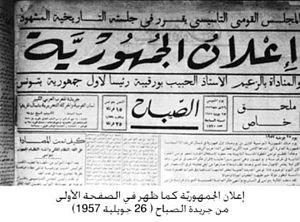
Annonce de la proclamation de la République dans le journal tunisien Assabah العربية: إعلان الجمهورية التونسية في جريدة الصباح.